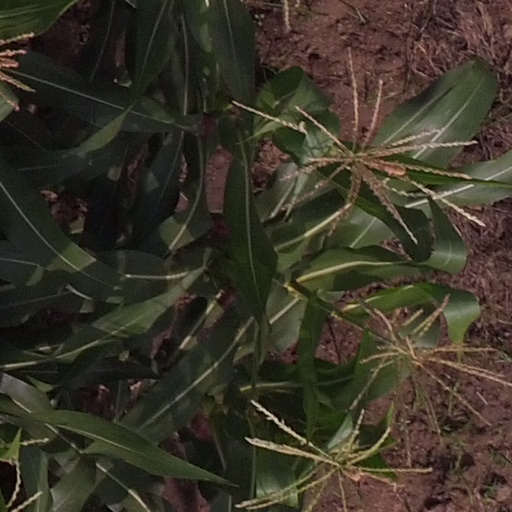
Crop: maize; corn